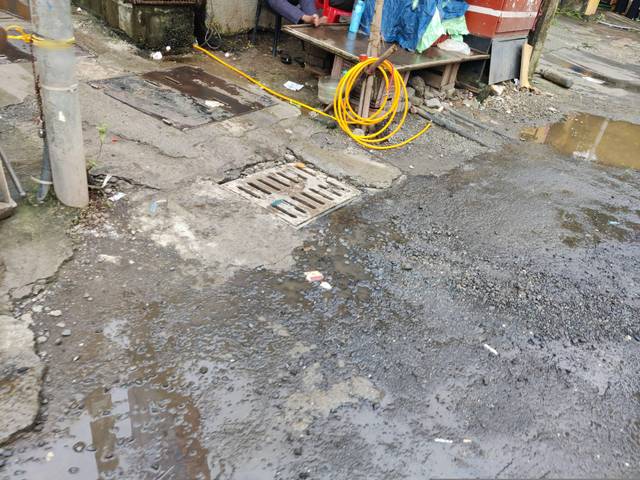
Region: India
Coordinates: 19.118, 72.845